Satono Crown

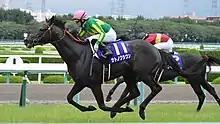
2017 Takarazuka Kinen

Satono Crown (foaled 10 March 2012) is a Japanese retired Thoroughbred racehorse and breeding stallion. He showed promising form as a two-year-old in 2014, winning both of his races including the Grade 3 Tokyo Sports Hai Nisai Stakes. As a three-year-old he won the Yayoi Sho, finished sixth when favourite for the Satsuki Sho, and ran third in the Tokyo Yushun. In 2016 he won the Kyoto Kinen but then displayed indifferent form before defeating a top-class international field in the Hong Kong Vase to establish himself as one of the best horses in the world over 2,400 metres. He recorded another major victory in 2017 by taking the Takarazuka Kinen. He was retired from racing at the end of the 2018 season.